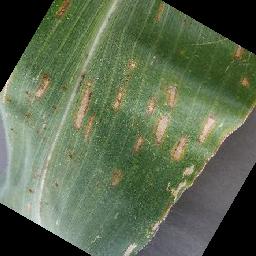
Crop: corn
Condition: (maize)_cercospora_spot_gray_spot